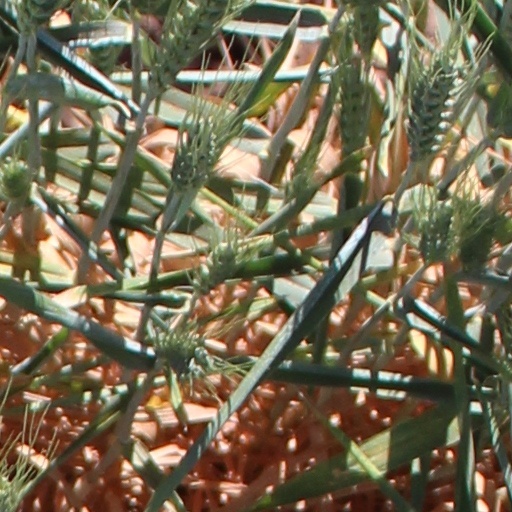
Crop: wheat